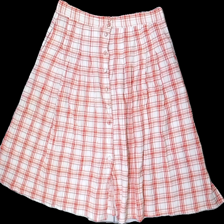
View: front
Type: Skirt
Category: Ladies
Brand: Not in the list
Brand text on label: Gr design
Colors: Red, White
Material: 56% Cotton 44% Polyester
Pattern: Checkered print
Cut: Loose
Size: L
Stains: Major
Damage: stains
Damage location: middle center
Price range: <50
Recommended usage: Export
Description: White and red checkered skirt with buttons